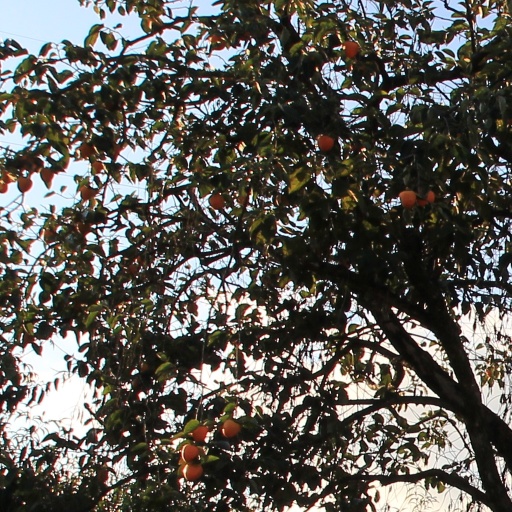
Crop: grape